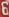
Number: 6